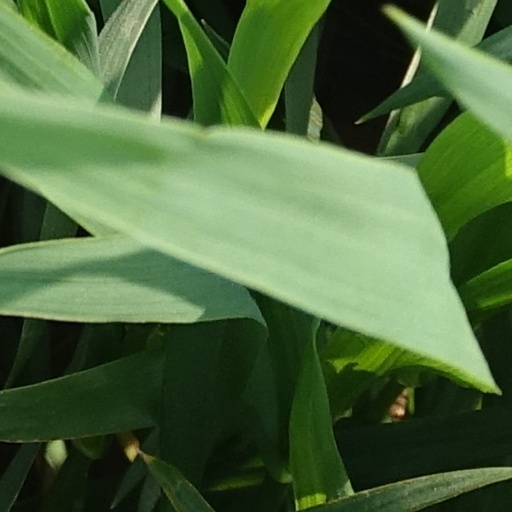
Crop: wheat